Wilhelm Fliess

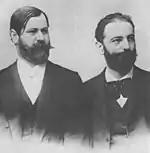
Fliess (right) and Sigmund Freud in the early 1890s

Wilhelm Fliess (24 October 1858 – 13 October 1928) was a German otolaryngologist who practised in Berlin. He developed the pseudoscientific theory of human biorhythms and a possible nasogenital connection that have not been accepted by modern scientists. He is today best remembered for his close friendship and theoretical collaboration with Sigmund Freud, a controversial chapter in the history of psychoanalysis.